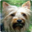
Label: dog